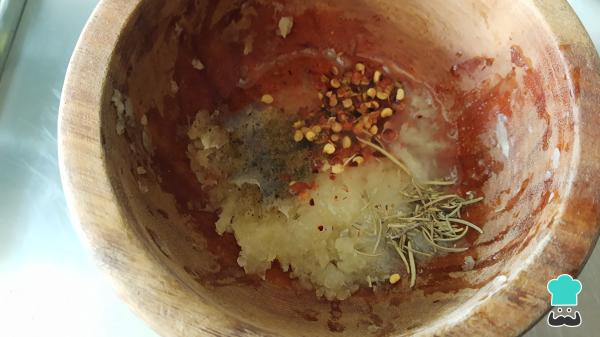
Cuando tengas lista la pasta de ajo, agrega el chile quebrado, una pizca de pimienta, una pizca de sal, una pizca de romero seco, el jugo de un limón y el aceite de oliva. Mezcla todo hasta formar una especie de salsa.